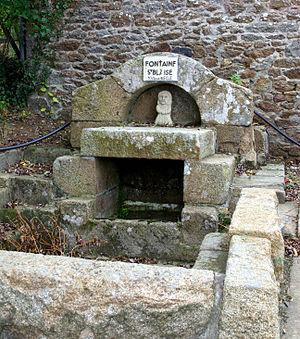
Fontaine Saint-Blaise
La Méaugon [la meogɔ̃] est une commune française située près de Saint-Brieuc dans le département des Côtes-d'Armor en région Bretagne.